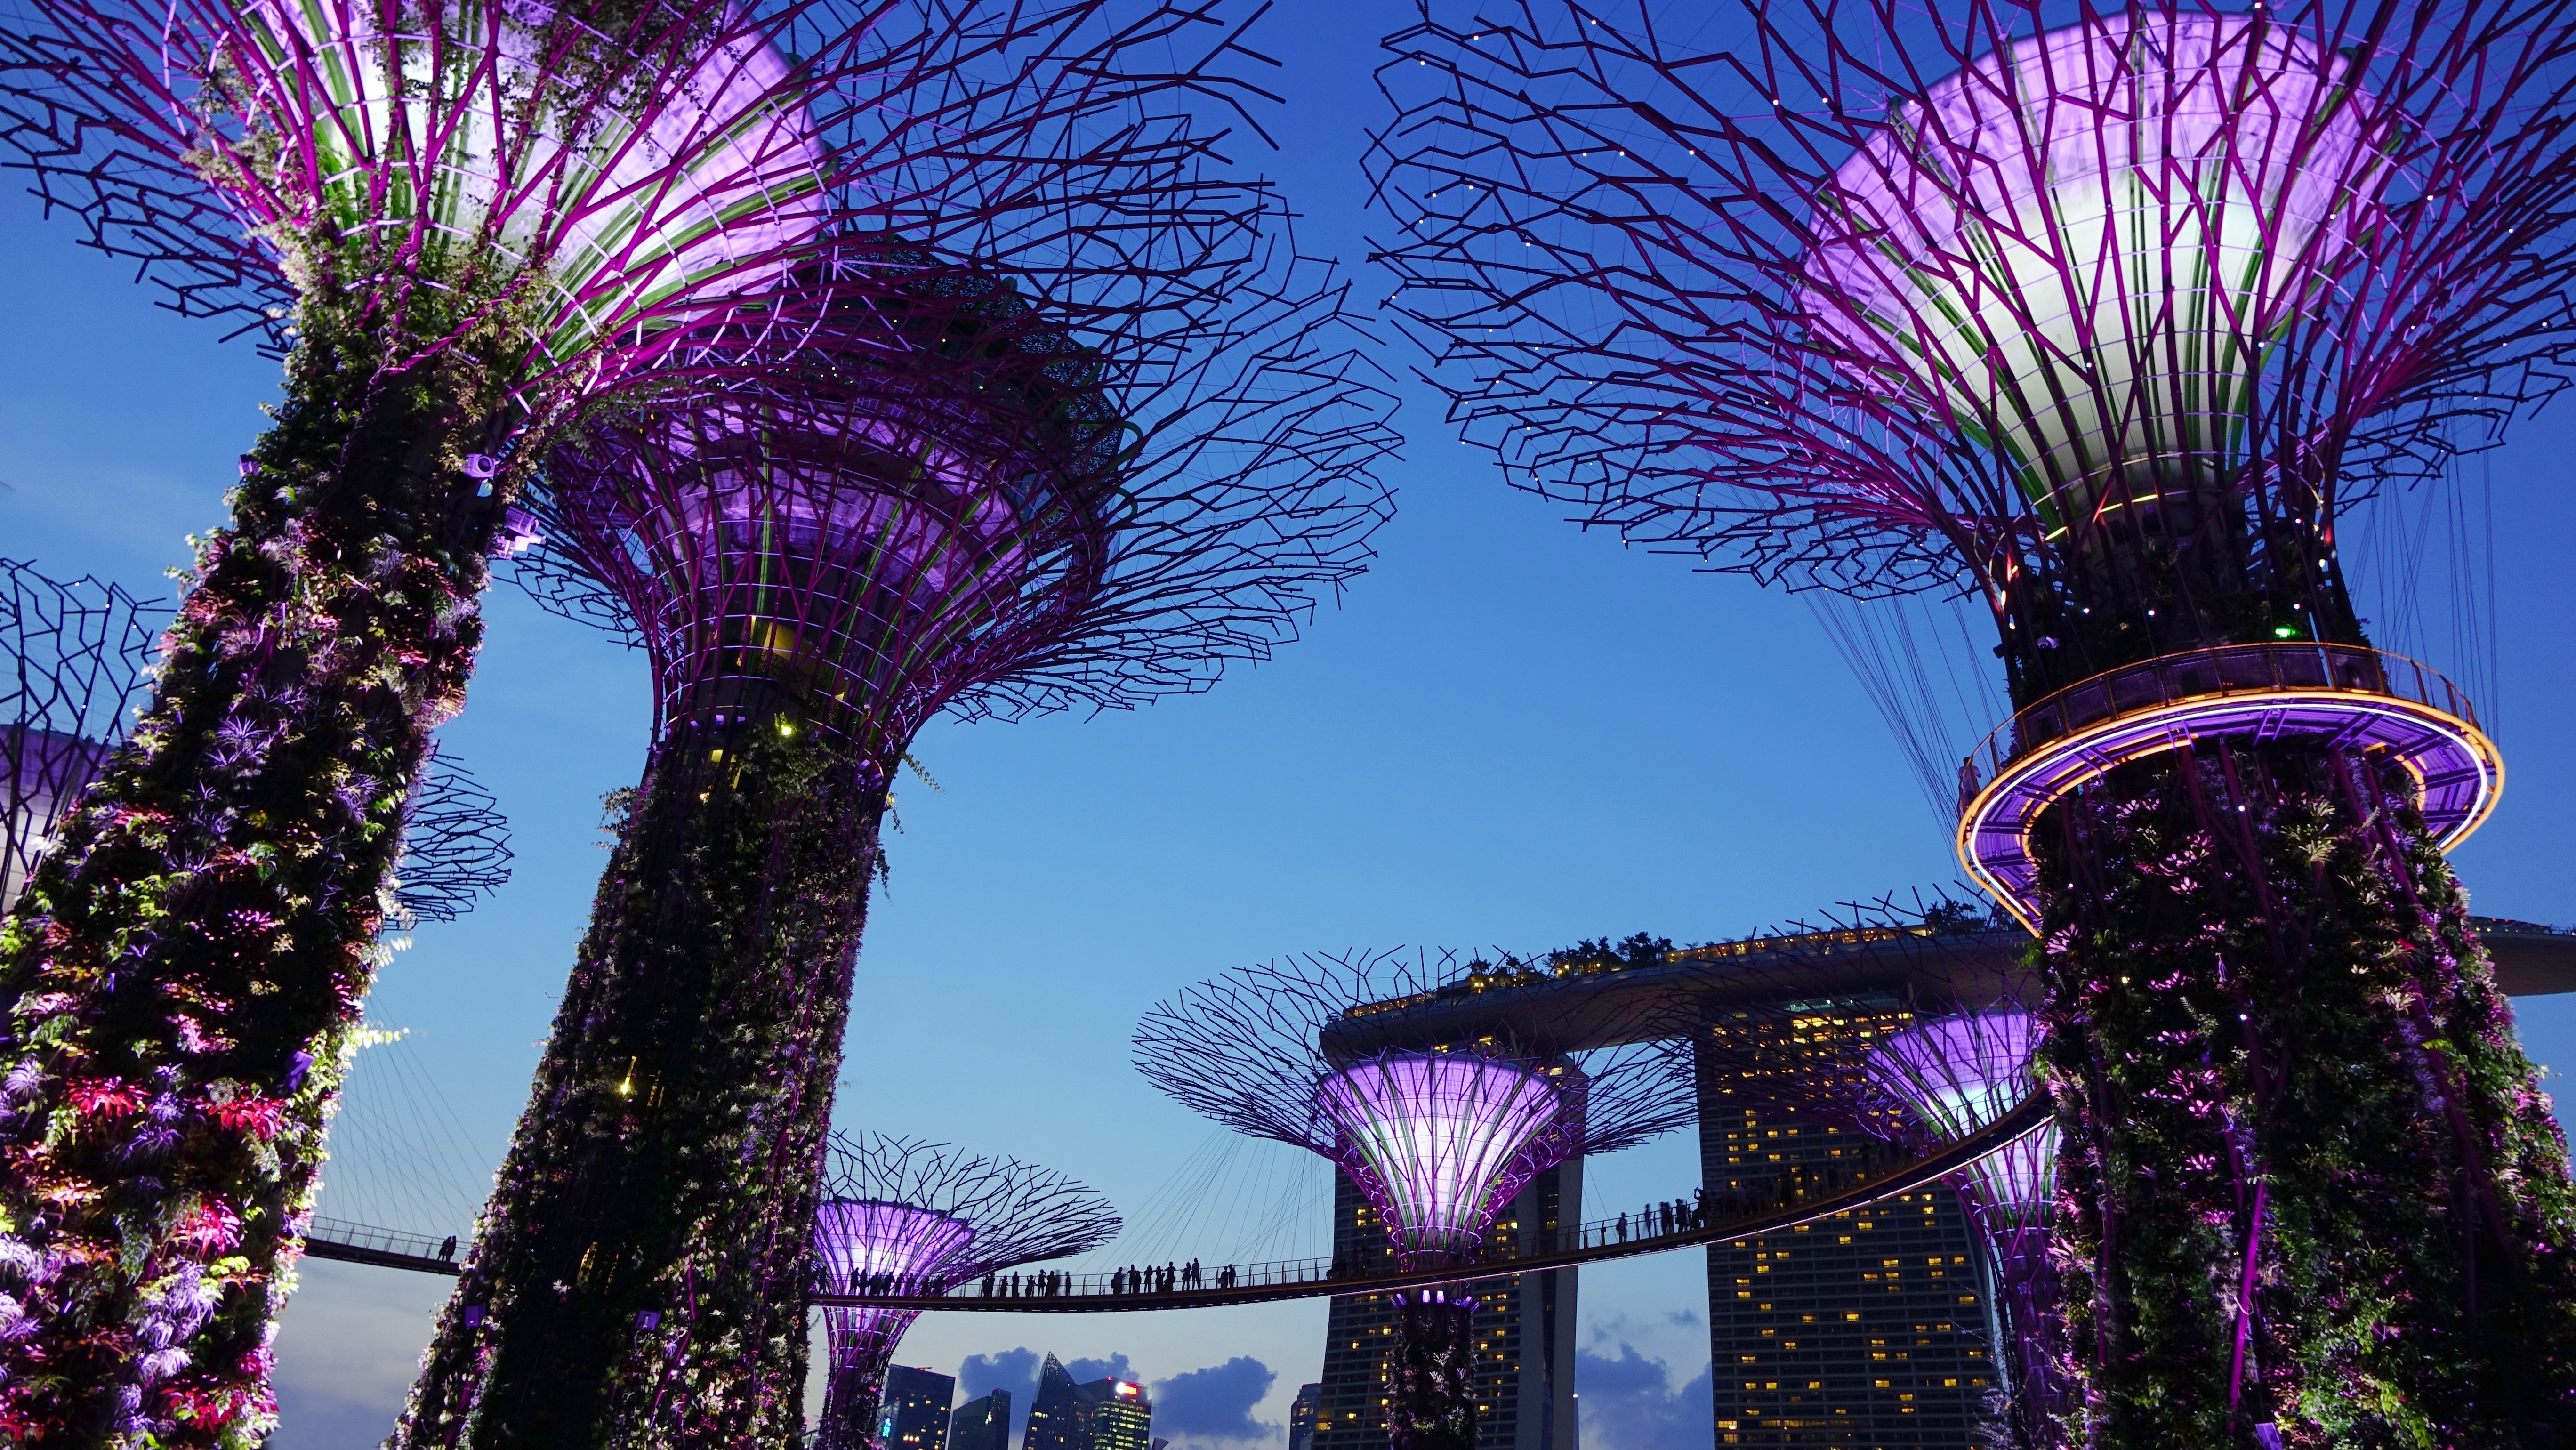
tree, structure, plant, night, flower, purple, ferris wheel, amusement park, park, asia, landmark, marina, attraction, colorful, lighting, modern, futuristic, trees, lights, fireworks, arts, supertree, singapore, garden by the bay, amusement ride, outdoor recreation, arecales